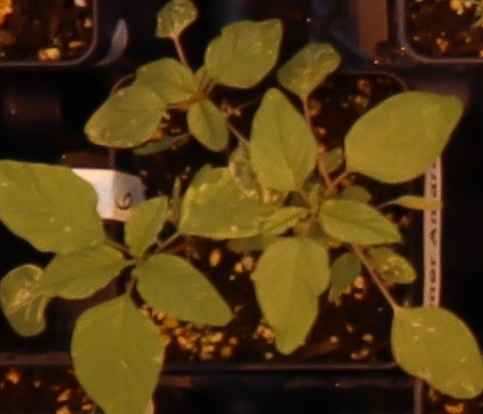
Label: Palmer Amaranth